Sandro Penna

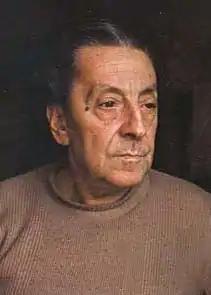
Sandro Penna in 1974

He never had a regular job, contributing to several newspapers and writing almost only poetry. His first poems were published in 1932, through the intervention of Umberto Saba. Openly gay, his works were largely marked by his melancholic view of homosexuality as imagination. Penna's economic conditions were often poor, and in his late years a group of intellectuals signed a manifesto in the newspaper "Paese Sera" to help him.